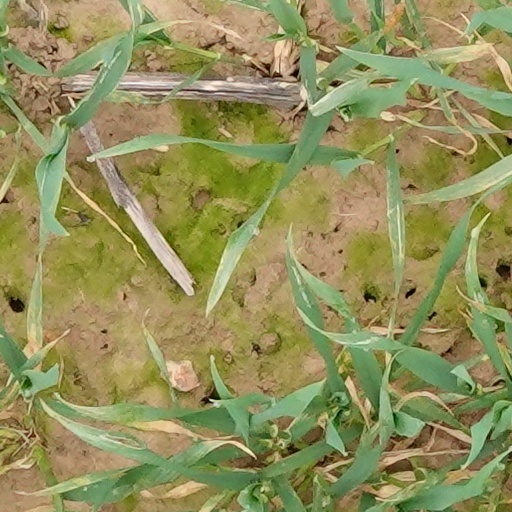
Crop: wheat